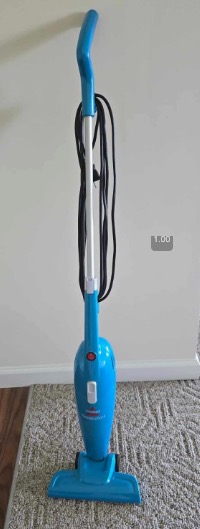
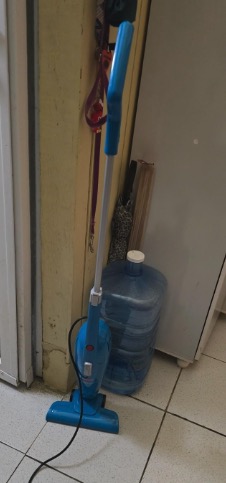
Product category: items_vacuum
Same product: yes